Danka system

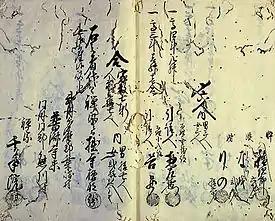
The "shūmon ninbetsu aratamechō", or danka register, of a village called Kumagawa near Fussa, Tokyo

The , also known as , is a system of voluntary and long-term affiliation between Buddhist temples and households in use in Japan since the Heian period. In it, households (the "danka") financially support a Buddhist temple which, in exchange, provides for their spiritual needs. Although its existence long predates the Edo period (1603–1868), the system is best known for its repressive use made at that time by the Tokugawa, who made the affiliation with a Buddhist temple compulsory to all citizens.